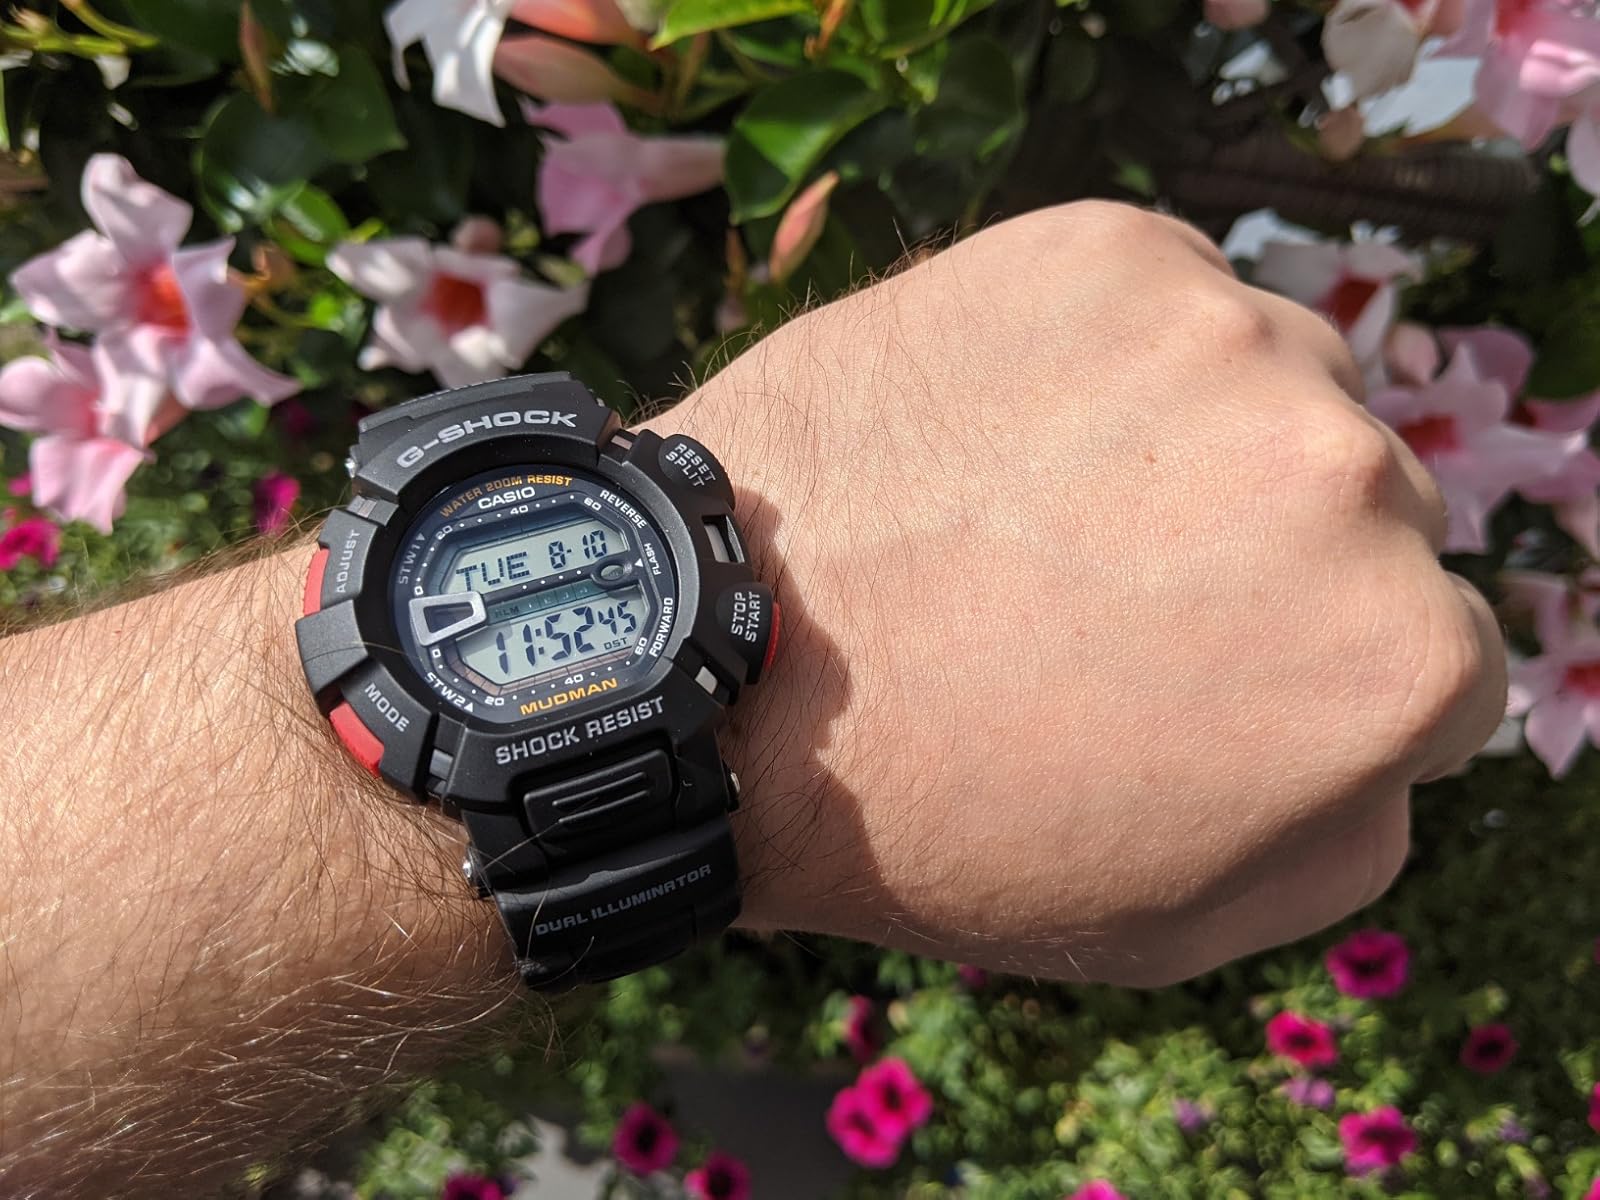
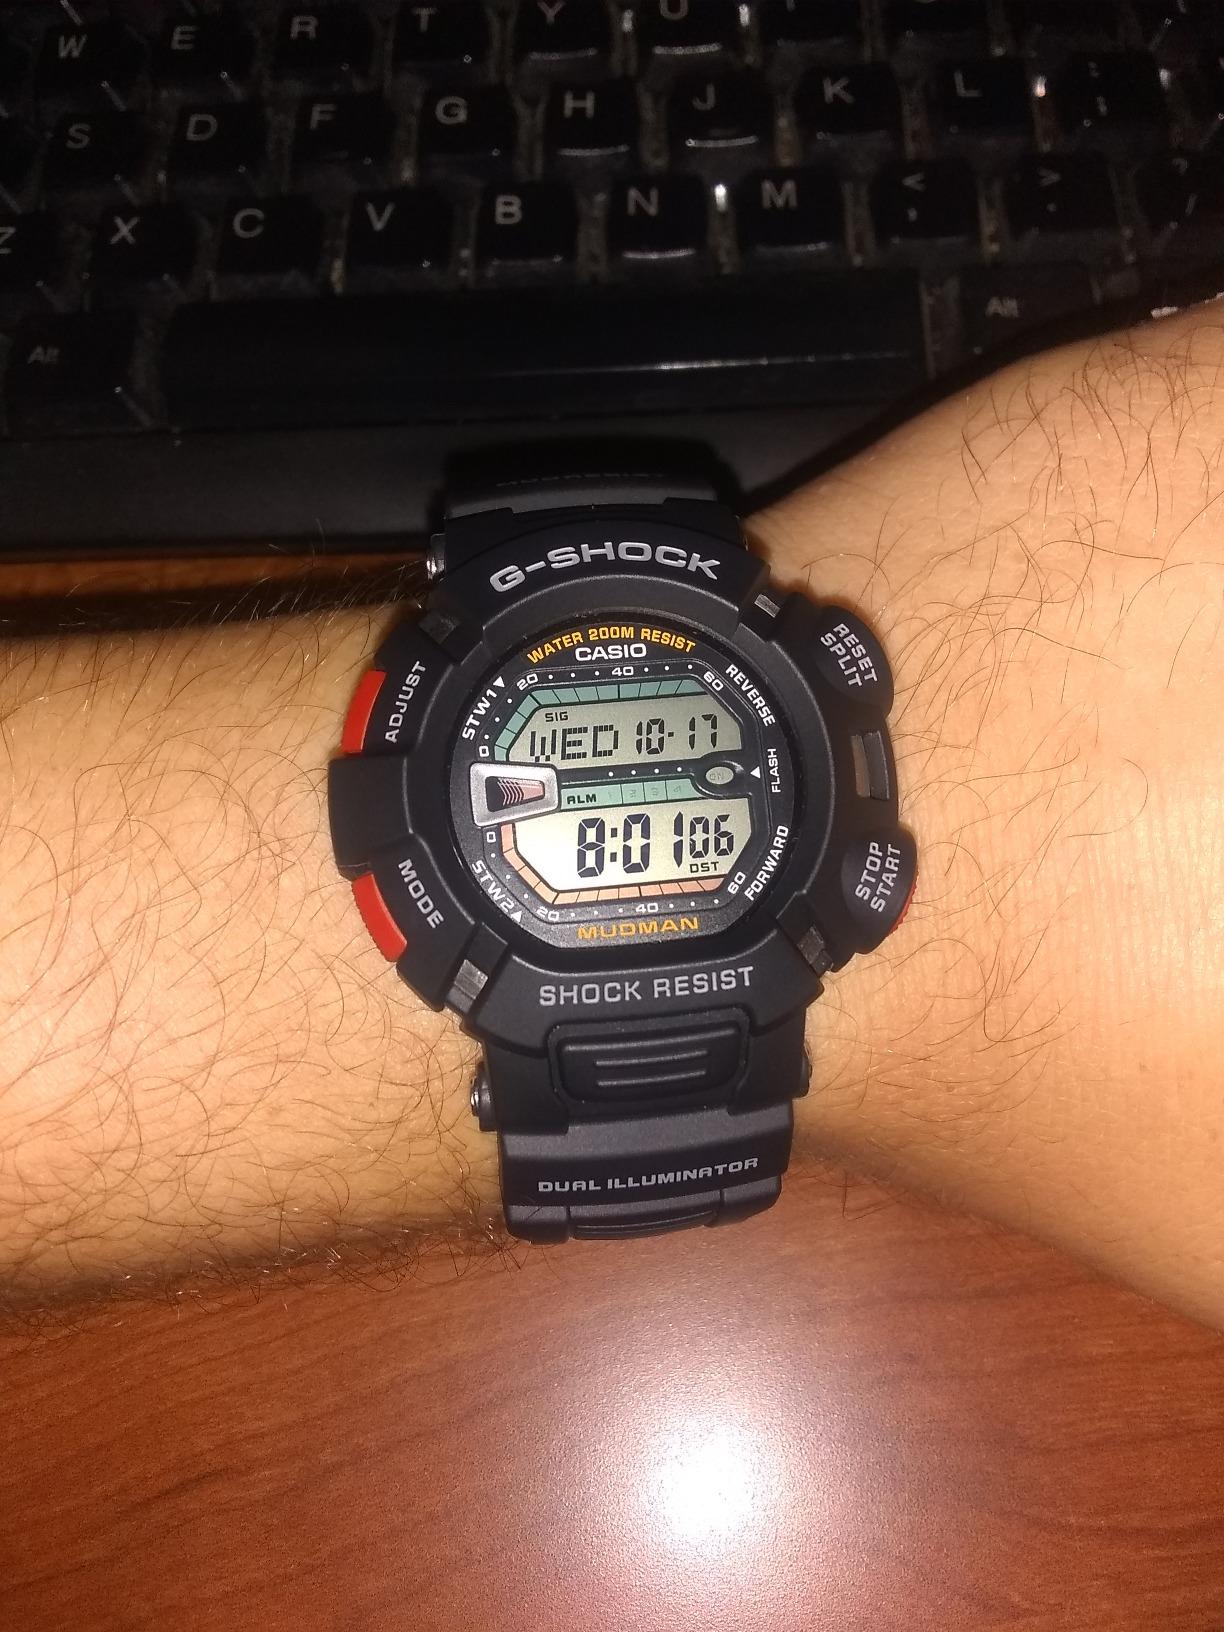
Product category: accessories_watch
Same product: yes